NWA World's Heavyweight Championship

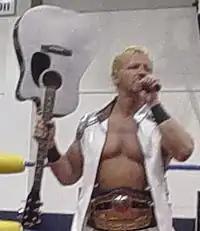
Jeff Jarrett, a six-time champion, founded TNA in 2002. The following 6 years, he would have the control of the title.

By 1994, the Eastern Championship Wrestling (ECW) territory became the NWA's most televised affiliated wrestling promotion. The NWA decided to hold an NWA World Title Tournament through ECW at the ECW Arena in August 1994, which was won by Shane Douglas. Due to a dispute between NWA President Dennis Coralluzzo and ECW owner Tod Gordon, after the match, Douglas threw the NWA World Heavyweight Championship belt down and picked up the ECW Heavyweight Championship belt, proclaiming himself ECW World champion. Almost immediately thereafter ECW withdrew from the NWA and became Extreme Championship Wrestling, with Coralluzzo stripping Douglas of the NWA title.